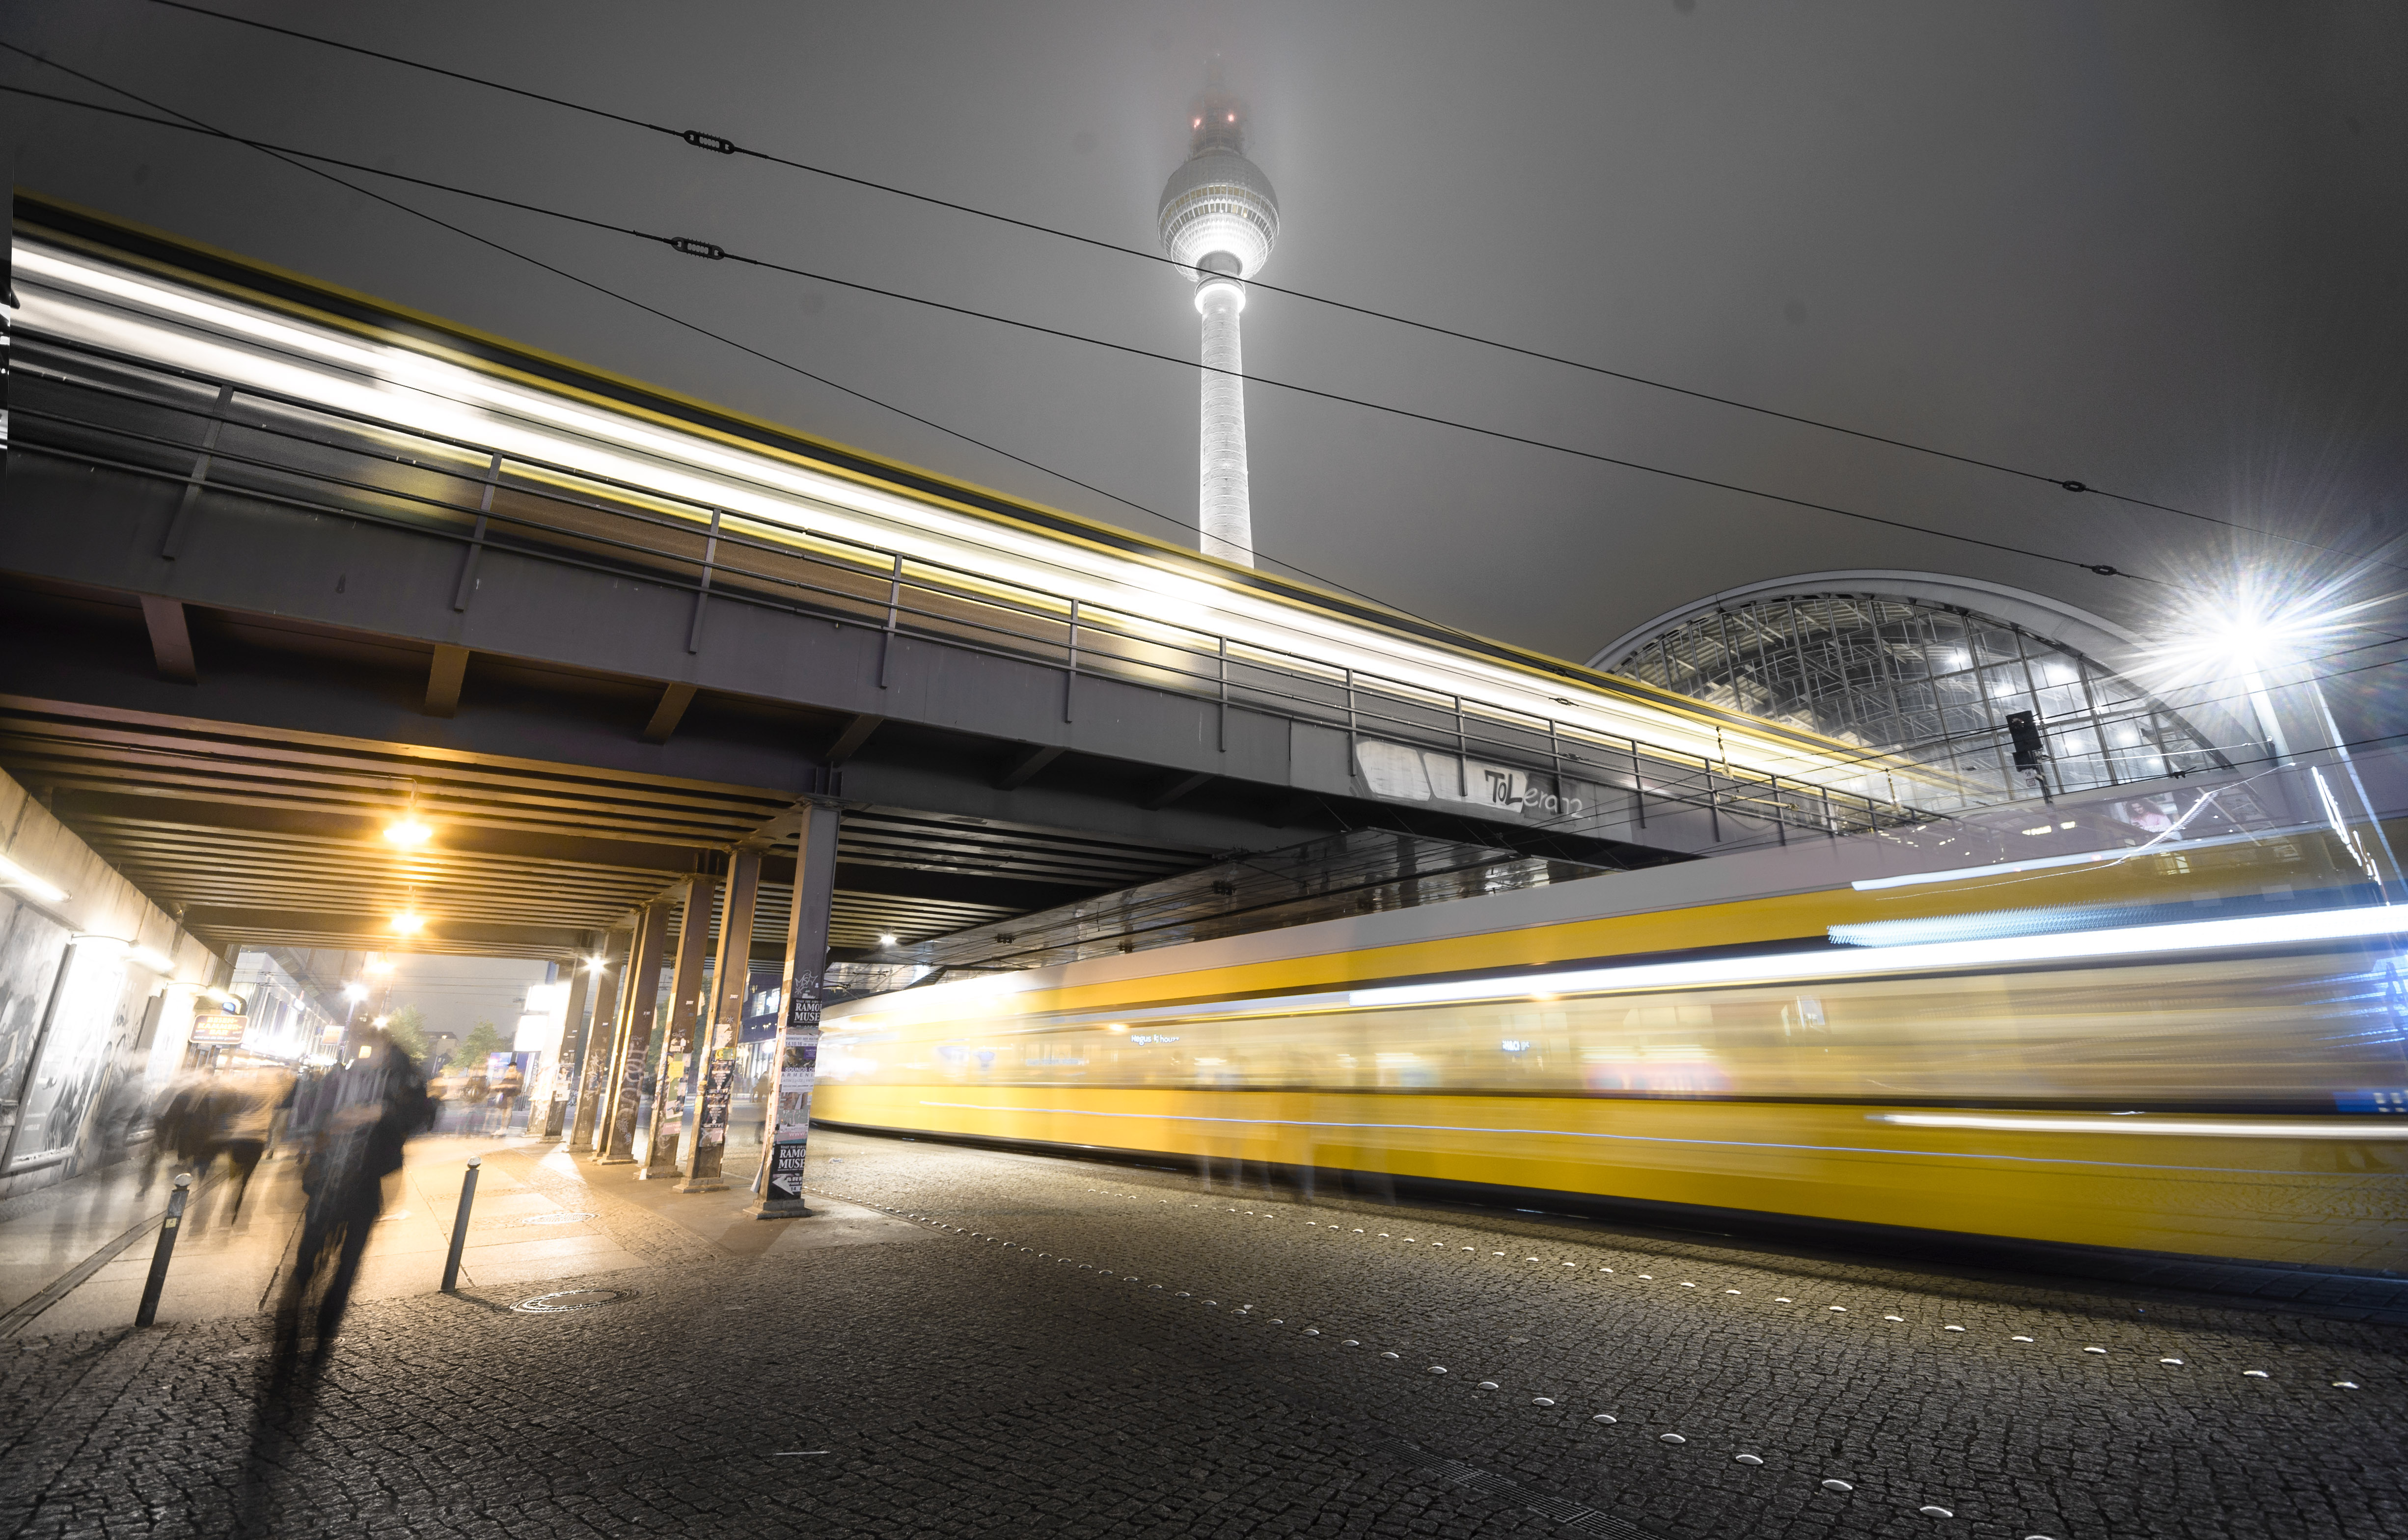
light, night, train, overpass, tunnel, subway, tram, transport, vehicle, lane, lighting, public transport, metro station, infrastructure, langzeitbelichtung, strasenbahn, alexanderplatz, sbahn, metropolitan area, rapid transit